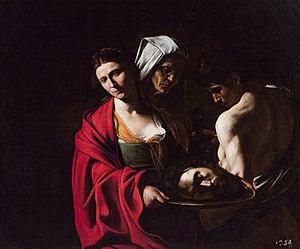
Le thème de saint Jean-Baptiste a fait l'objet de plusieurs tableaux du peintre baroque italien Michelangelo Merisi da Caravaggio, dit « Caravage ». Toutefois, l'attribution de certains de ces tableaux à Caravage n'est pas certaine, et varie selon les auteurs et l'état de la recherche à ce sujet.
Salomé avec la tête de saint Jean-Baptiste est un tableau de Caravage peint vers 1609 et conservé au palais royal de Madrid. Le même sujet est représenté dans le tableau Salomé avec la tête de saint Jean-Baptiste peint deux ans plus tôt et conservé à la National Gallery de Londres.
Cette page établit une liste des peintures de Michelangelo Merisi da Caravaggio, dit Caravage, peintre italien né le 29 septembre 1571 à Milan et mort le 18 juillet 1610 à Porto Ercole.